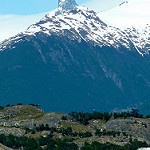
Scene: Outdoor